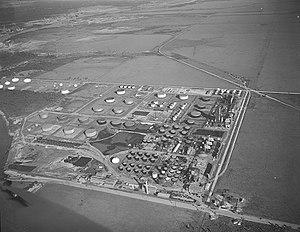
La Crown Central Petroleum et à ne pas confondre avec le groupe australien Central Petroleum est une compagnie pétrolière américaine qui a prospéré à Baltimore à partir du début du 20ᵉ siècle jusqu'à son déclin récent.